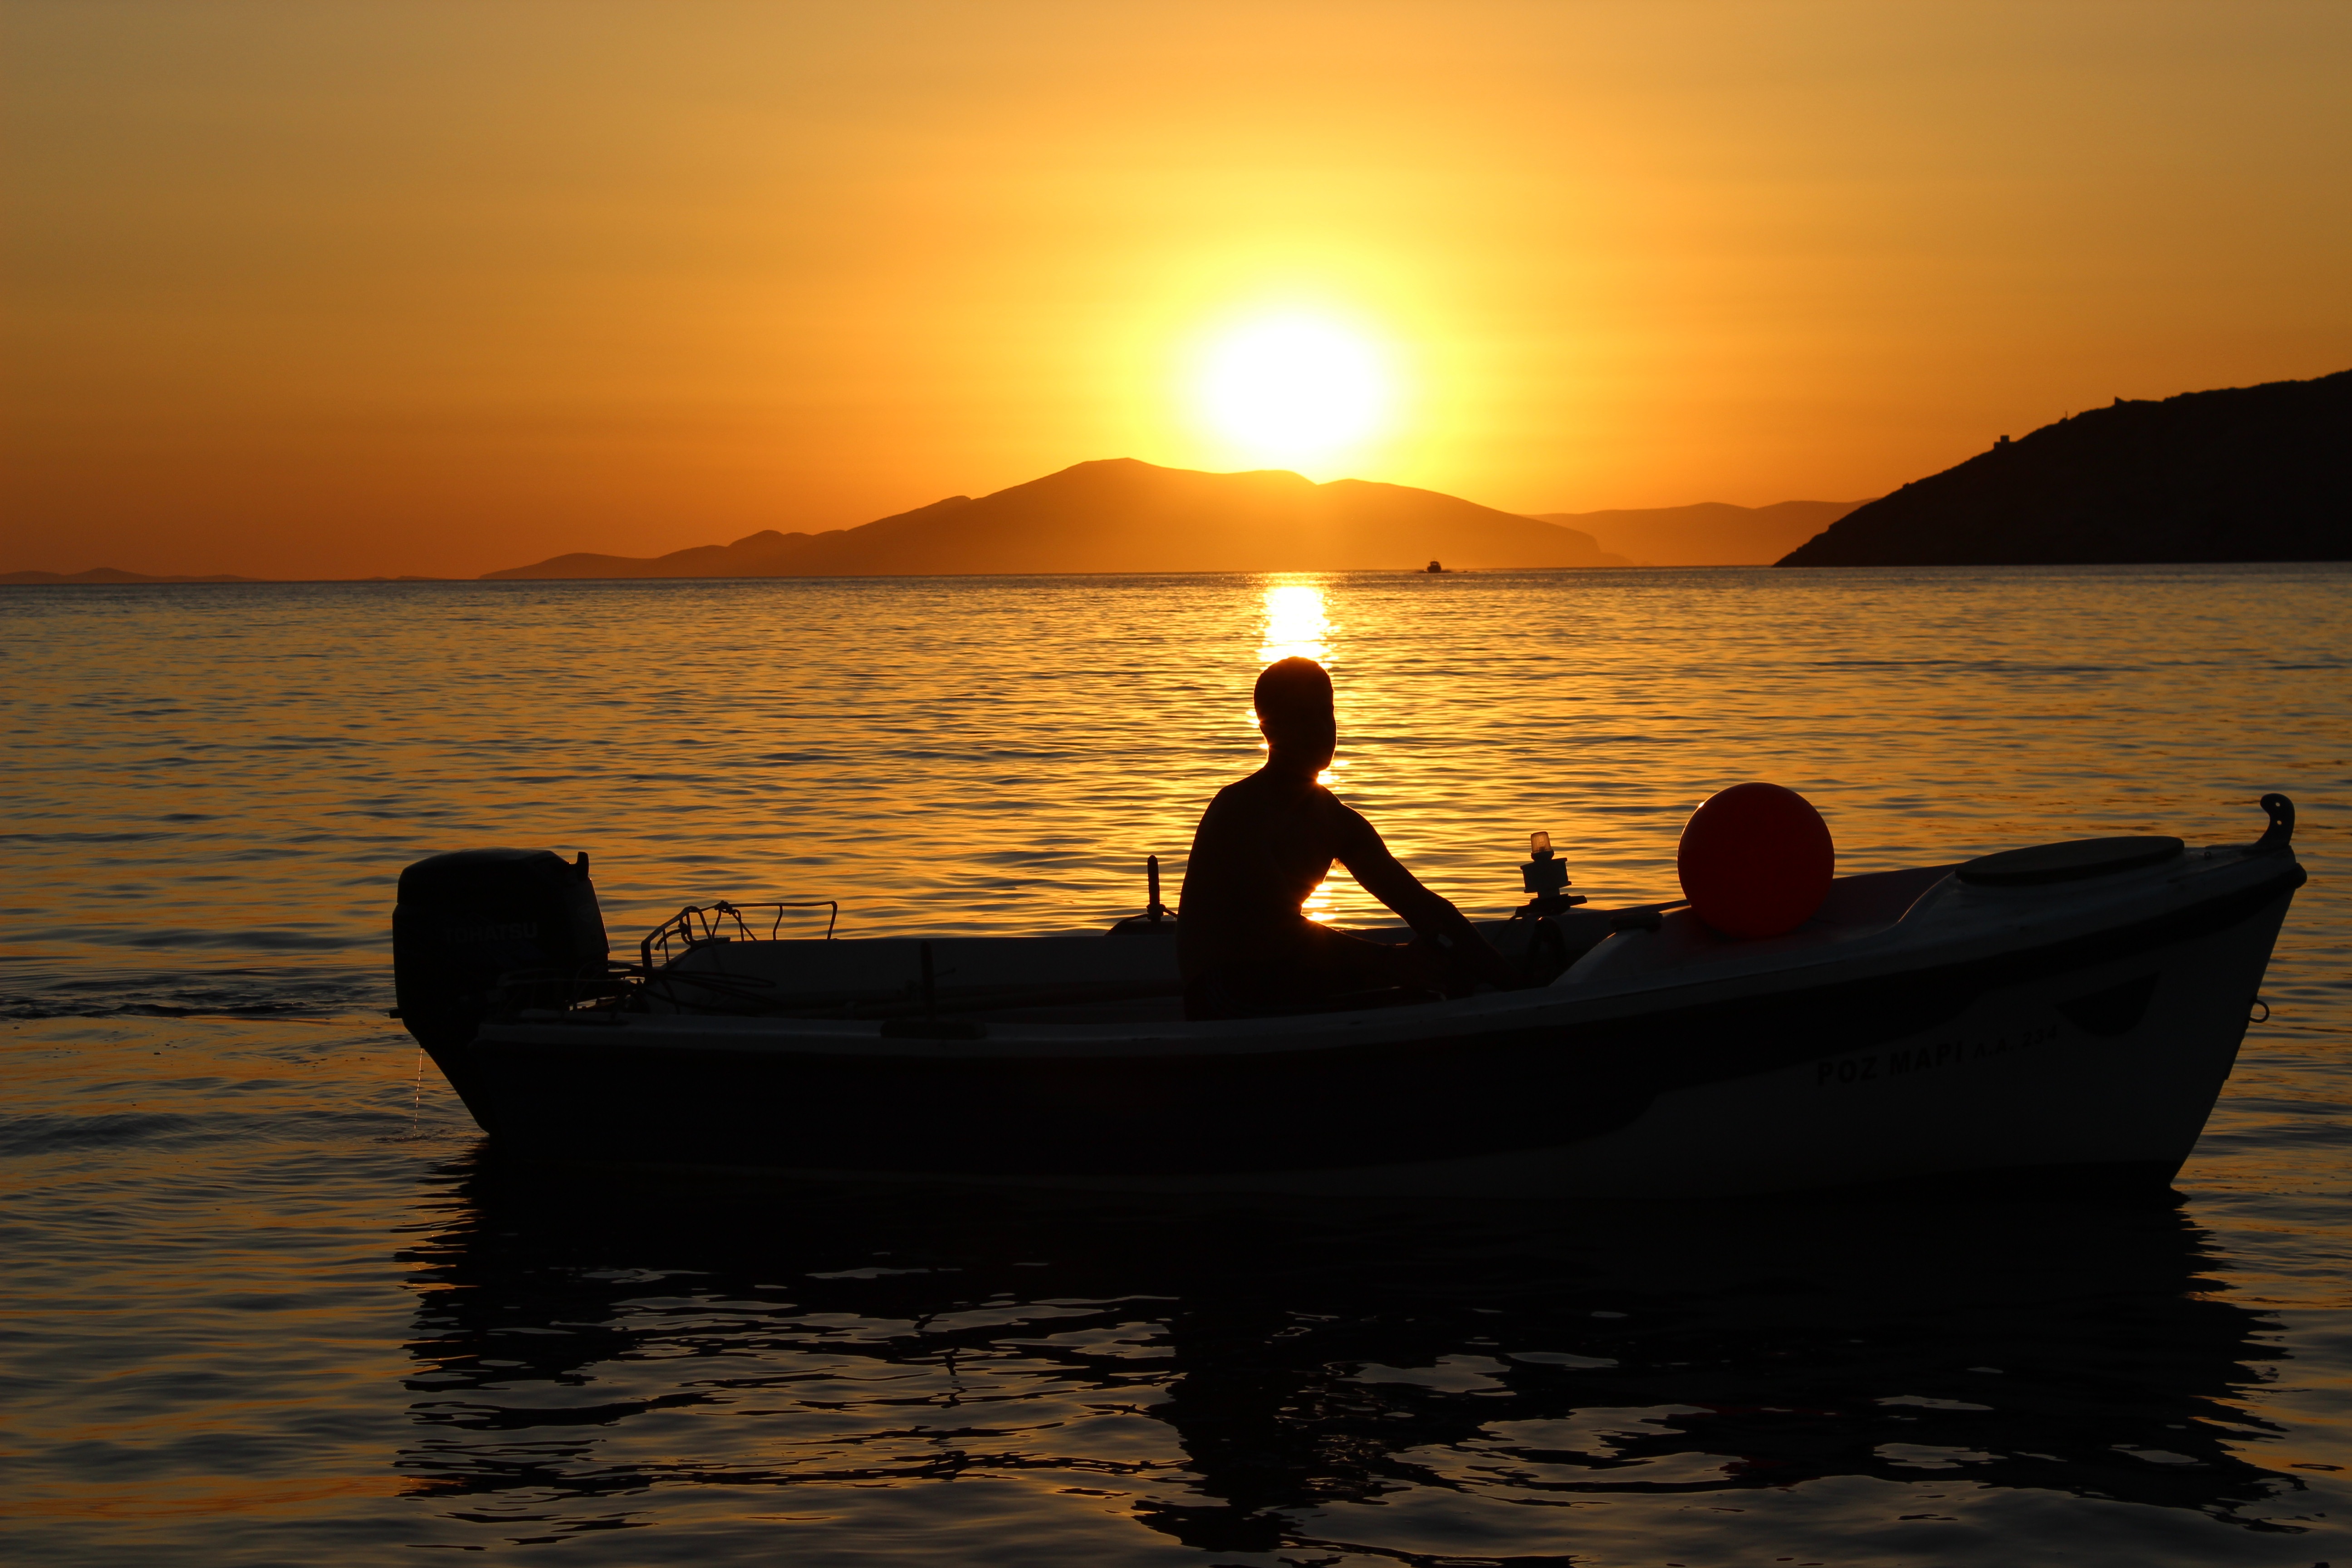
sea, sky, sunrise, sunset, boat, morning, dusk, evening, vehicle, bay, boating, watercraft, watercraft rowing